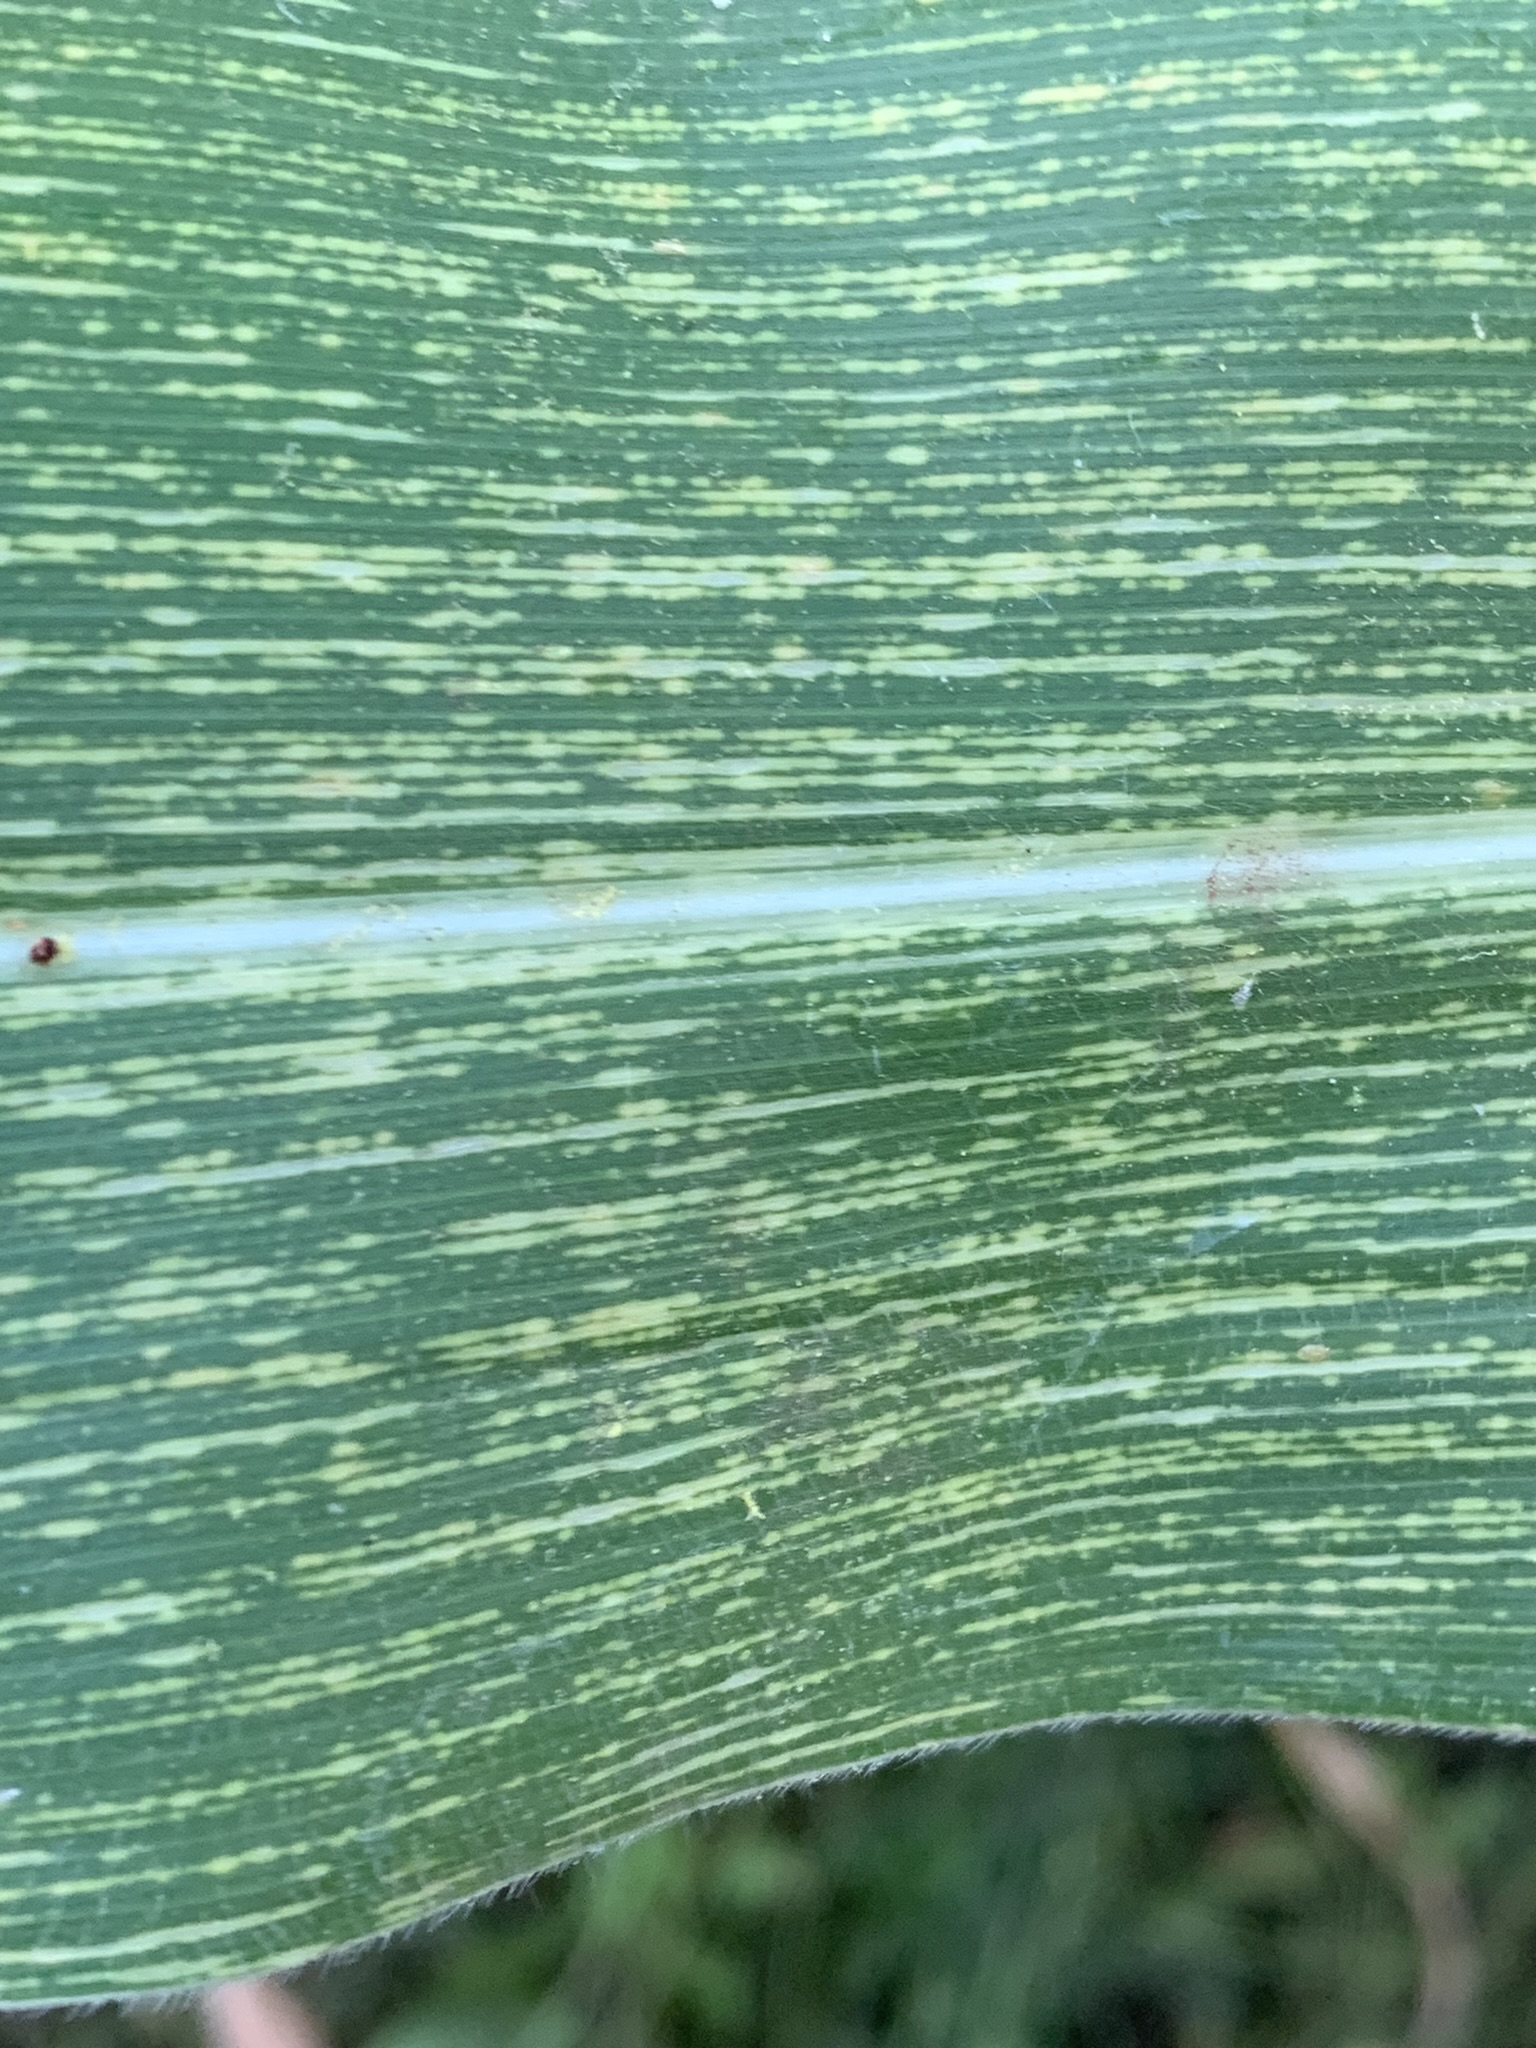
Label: MSV